Yohel Pozo

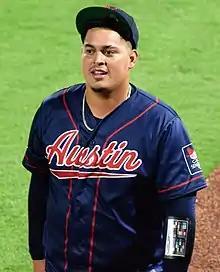
Pozo with the Round Rock Express in 2022

Yohel Enrique Pozo (born June 14, 1997) is a Venezuelan professional baseball catcher and first baseman for the St. Louis Cardinals of Major League Baseball (MLB). He debuted in MLB with the Texas Rangers in 2021 after signing with the Rangers in 2013.